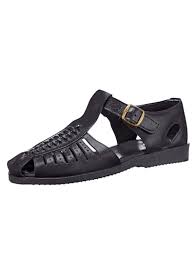
Waste category: shoes